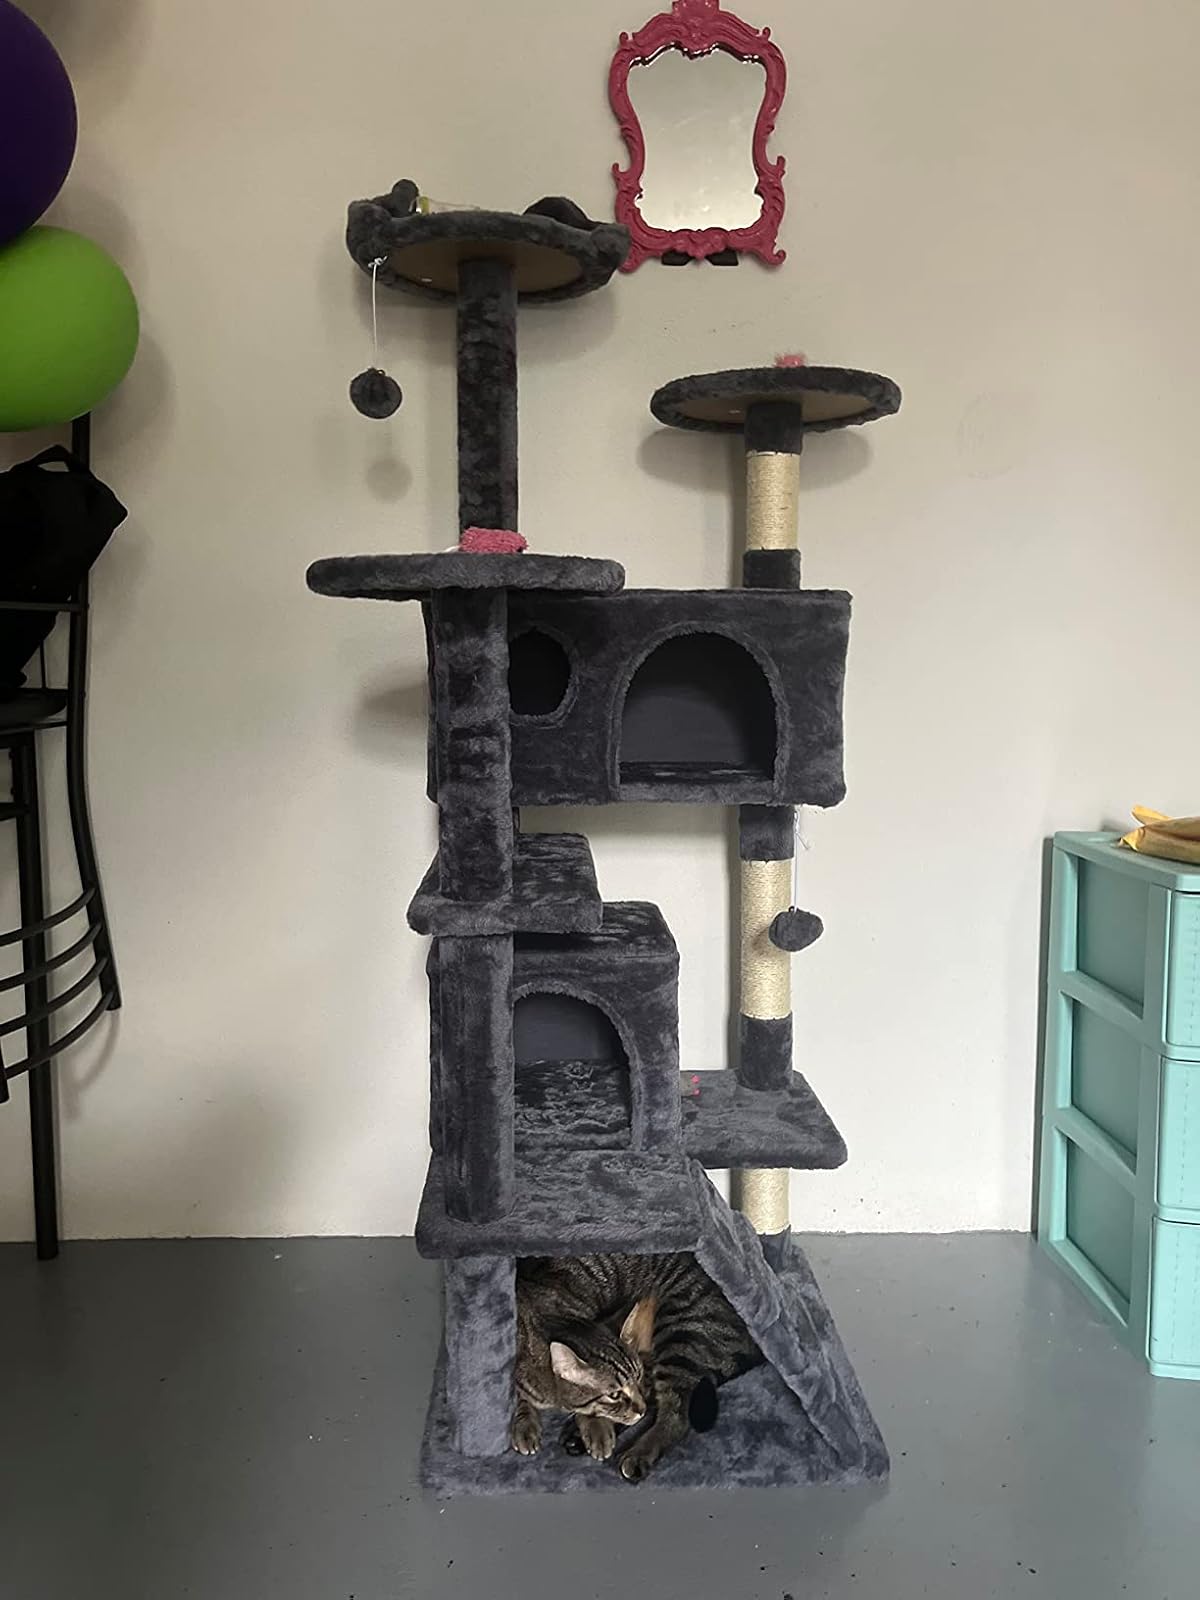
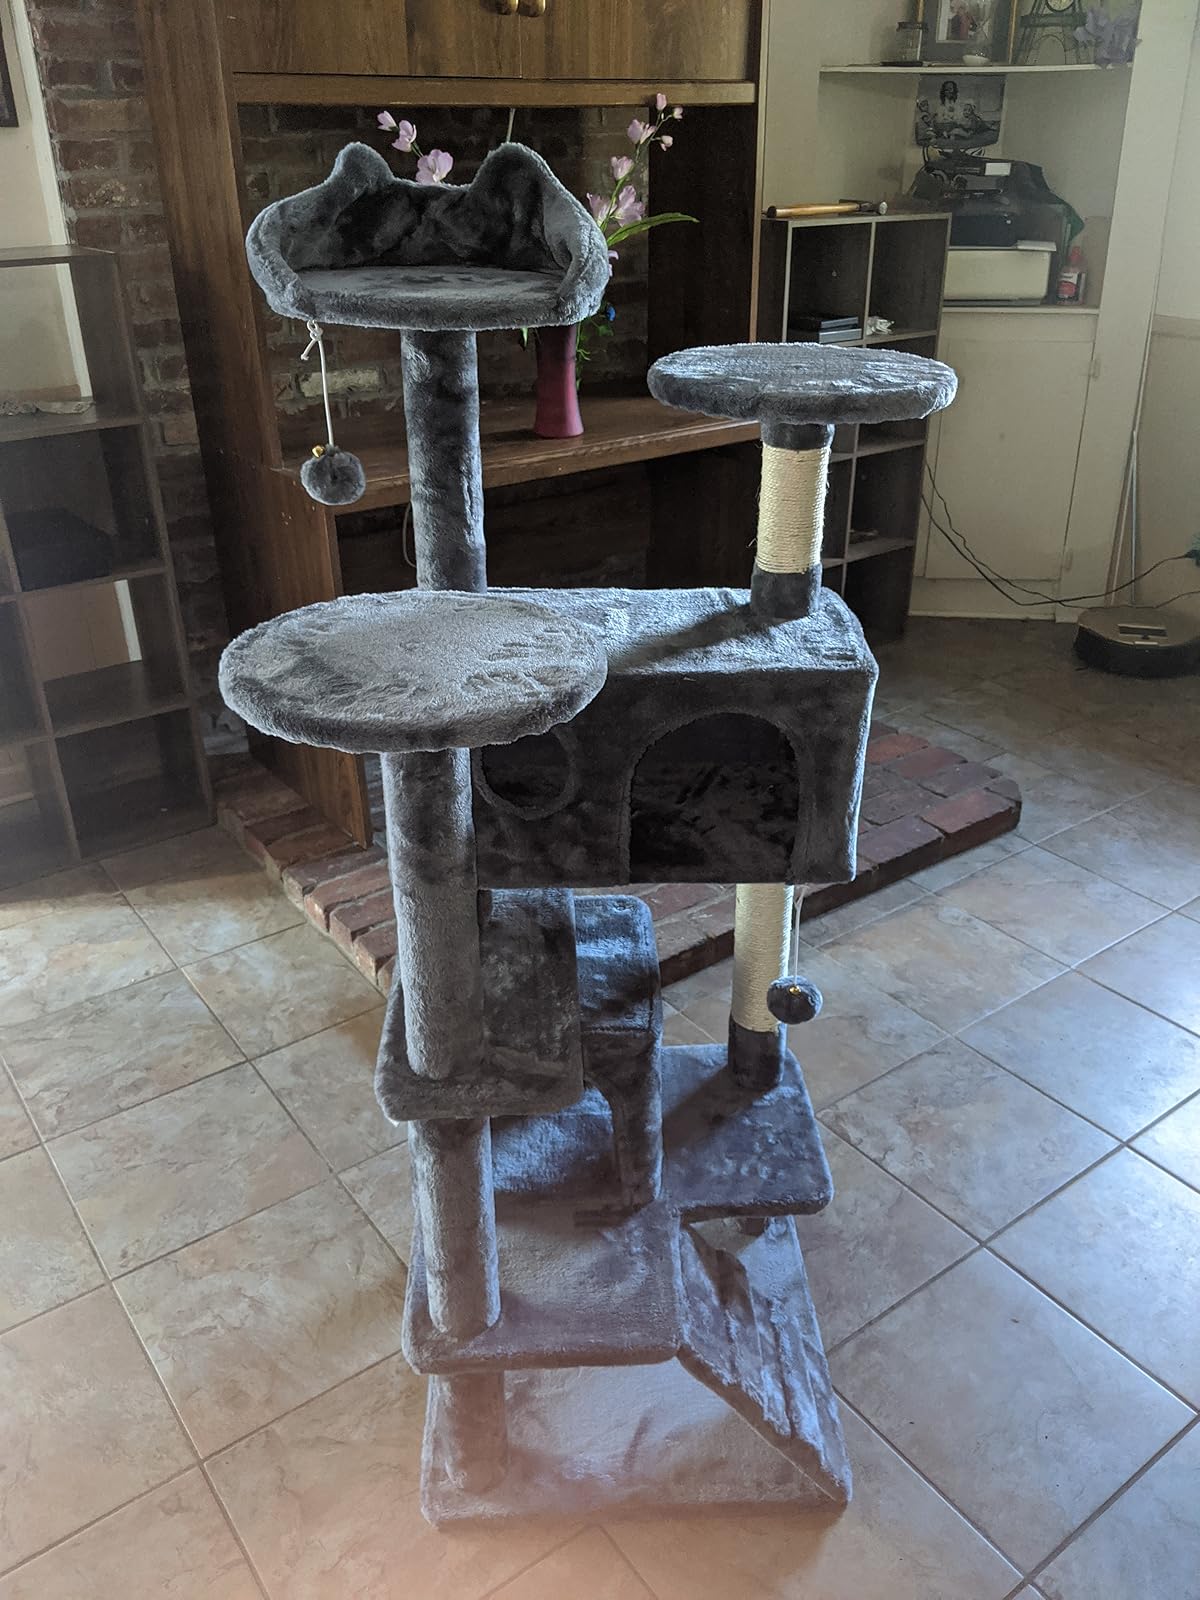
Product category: items_cat tree
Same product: yes